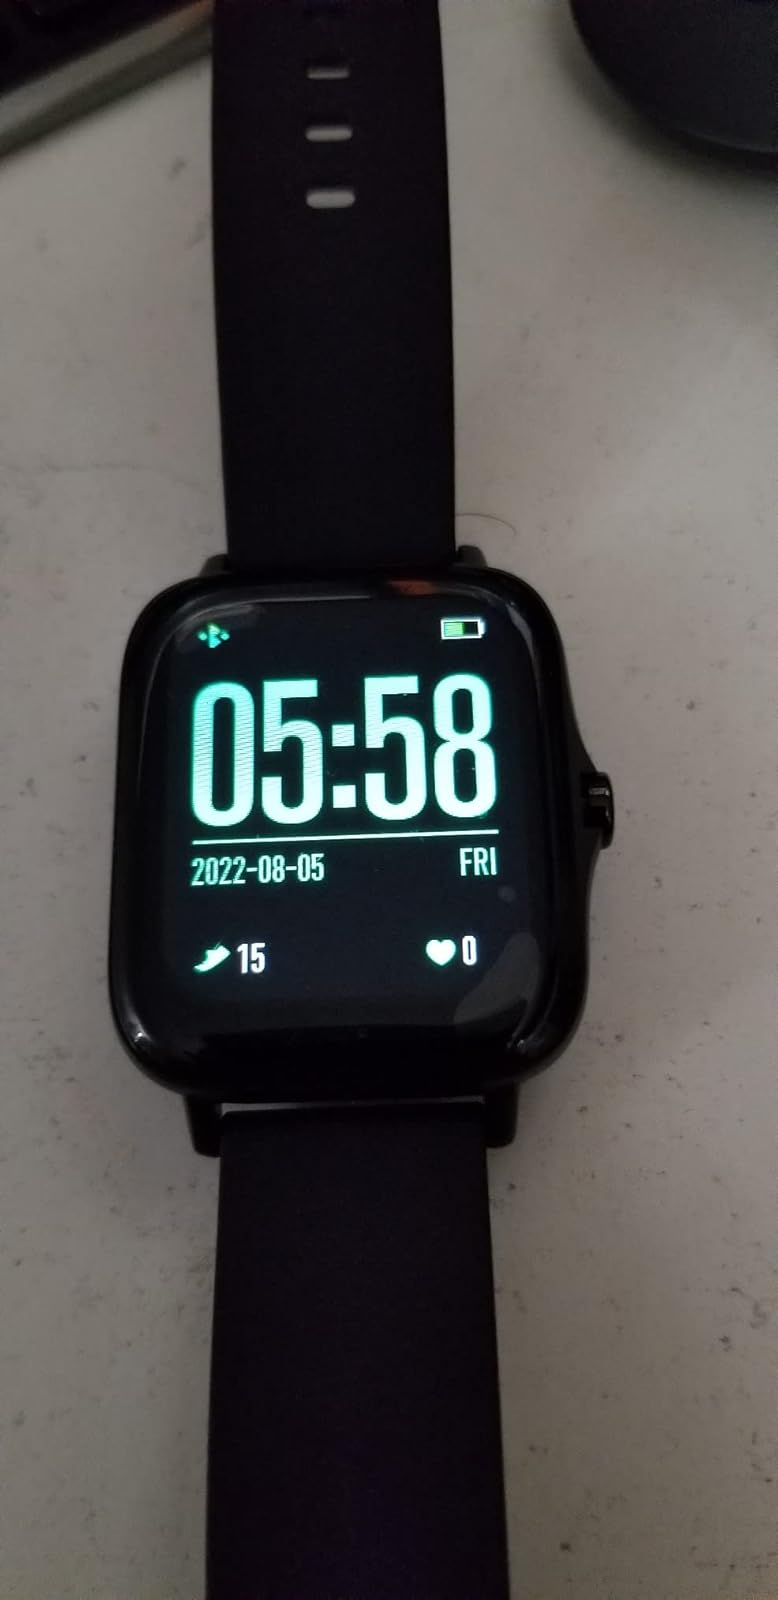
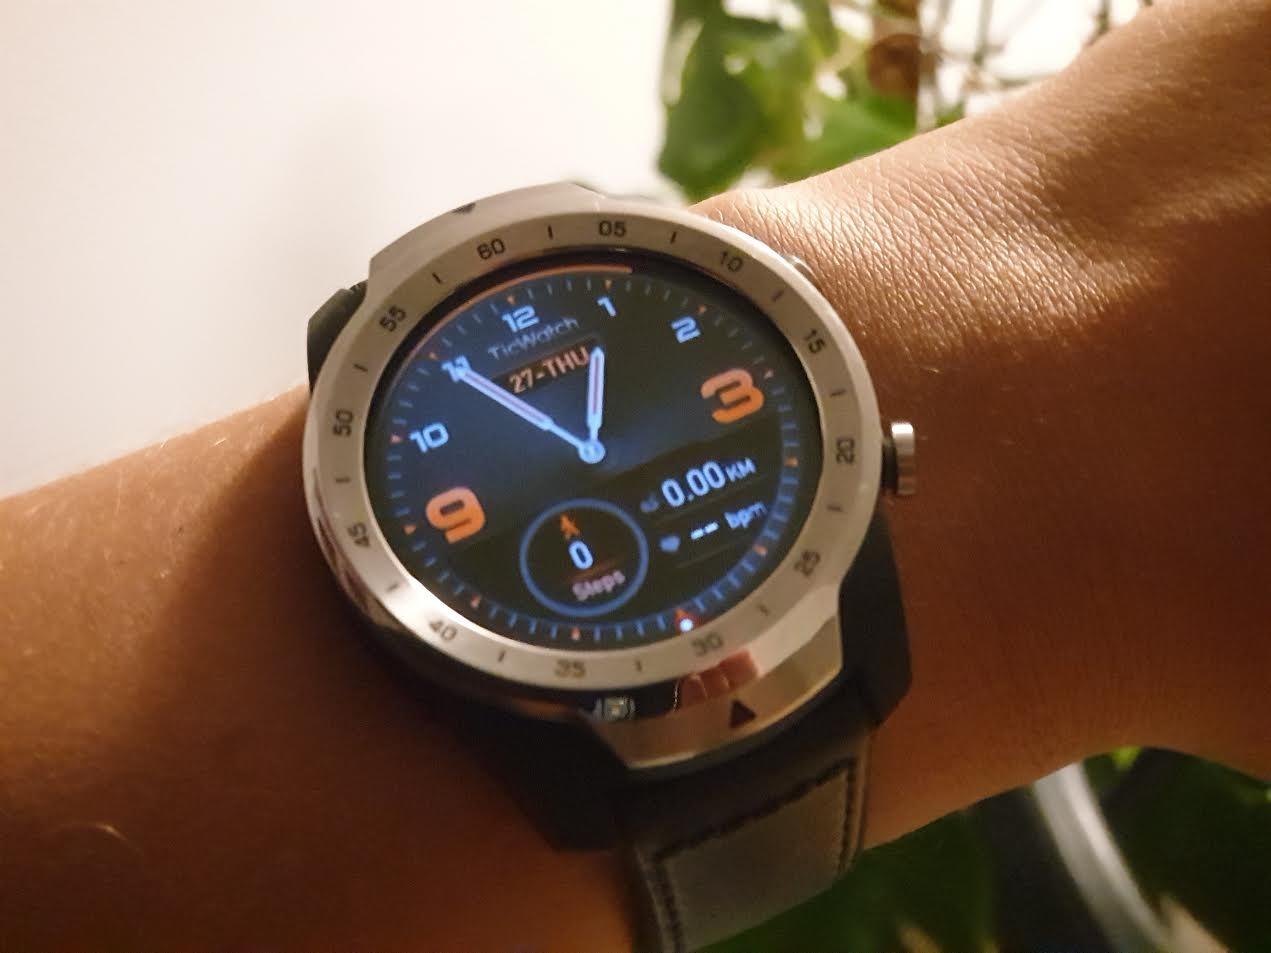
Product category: smartwatch
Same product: no